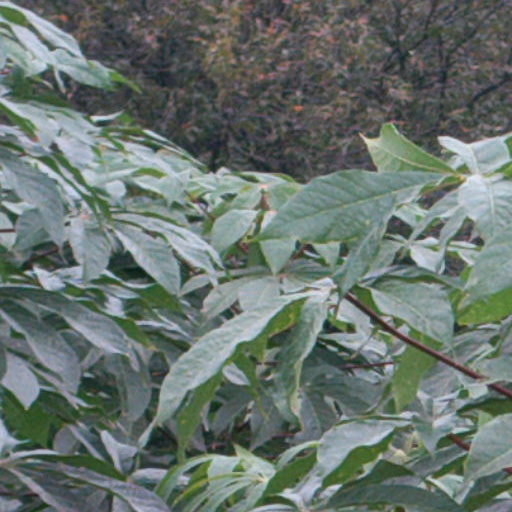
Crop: cassava